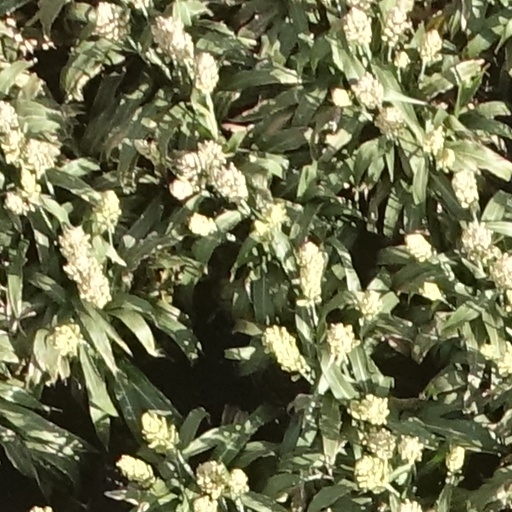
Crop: sorghum